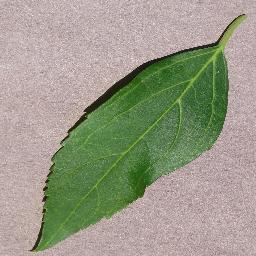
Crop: cherry
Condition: (including_sour)_healthy